Hawzen (woreda)

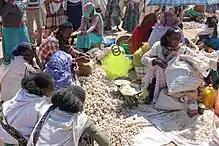
Women selling garlic at Hawzien's weekly market (2017)

Based on the 2007 national census conducted by the Central Statistical Agency of Ethiopia (CSA), this woreda has a total population of 117,954, an increase of 26.42% over the 1994 census, of whom 56,415 are men and 61,539 women; 7,553 or 6.40% are urban inhabitants. With an area of 1,892.69 square kilometers, Hawzen has a population density of 62.32, which is greater than the Zone average of 56.93 persons per square kilometer. A total of 25,067 households were counted in this woreda, resulting in an average of 4.71 persons to a household, and 24,105 housing units. The majority of the inhabitants said they practiced Ethiopian Orthodox Christianity, with 99.4% reporting that as their religion.